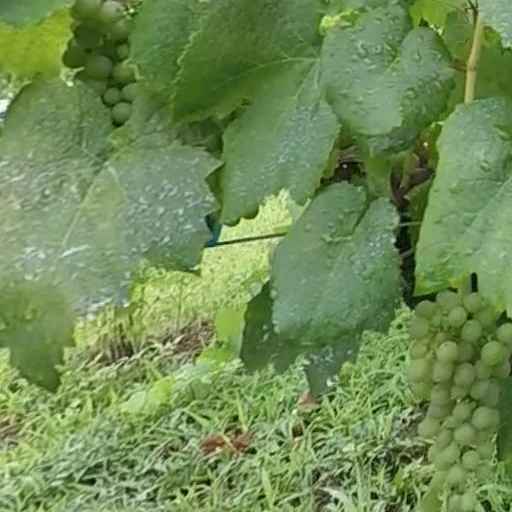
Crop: grape